Answer in natural language. Considering the relative positions, is tall floor lamp with white shade (marked B) to the left or right of black colour dog bed (marked C)? Choose between the following options: left or right
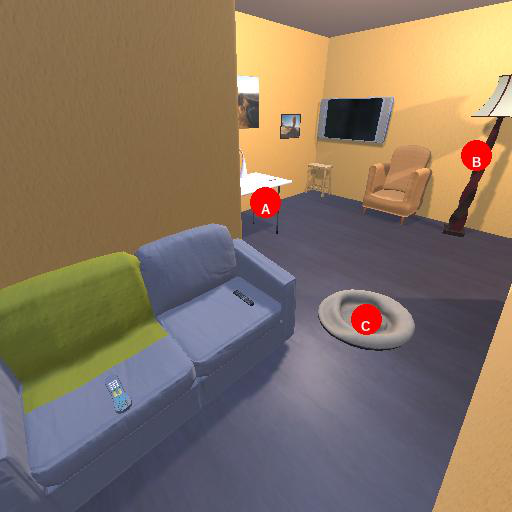
<answer>right</answer>